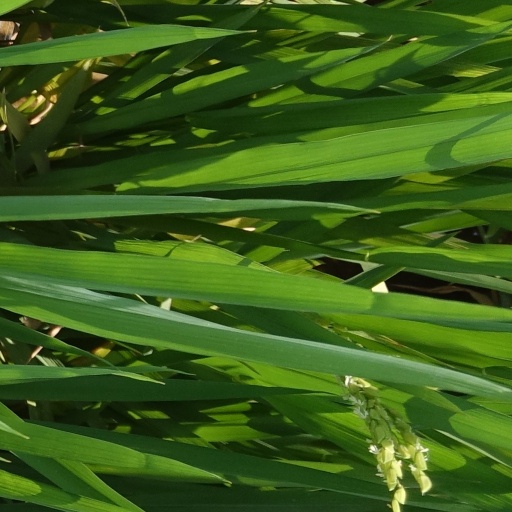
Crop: rice